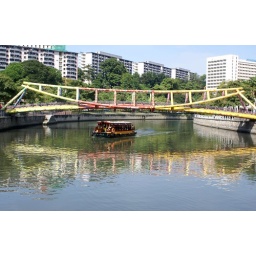
A typical sight from the modern Singapore, Alcaff bridge and the boats for tourists in Singapore River.